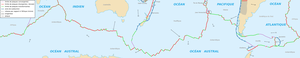
Carte de la plaque de l'Antarctique
La plaque antarctique est une plaque tectonique de la lithosphère de la planète Terre. Sa superficie est de 1,43268 stéradians. Elle inclut l'intégralité du continent antarctique, le plateau de Kerguelen ainsi que de nombreux territoires insulaires. On y associe généralement la plaque des Shetland.